Karl Tõnisson

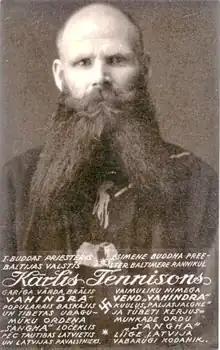
Karl Tõnisson—Karlis Tenisson—Brother Vahindra year 1928

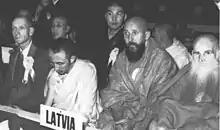
(German Buddhist delegate), Kushok Bakula Rinpoche, Friedrich Voldemar Lustig, and Karl Tõnisson (on the right) represented Latvia as delegates at the congress of the World Buddhist Federation in Rangoon 1954 at the opening of the Sixth Buddhist Council

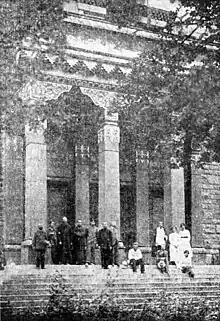
Karl Tõnisson third from the left in front of Saint Petersburg’s largest Buddhist Temple Datsan Gunzechoinei

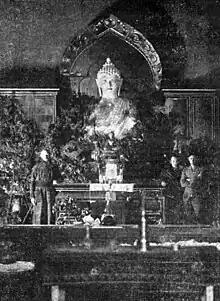
Karl Tõnisson on the left next to a Buddha statue at Saint Petersburg’s largest Buddhist Temple Datsan Gunzechoinei

also known as Brother Vahindra (Estonian: "Vend Vahindra") and Barefoot Tõnisson (Estonian: "Paljasjalgne Tõnisson"), was an Estonian writer and religious figure.